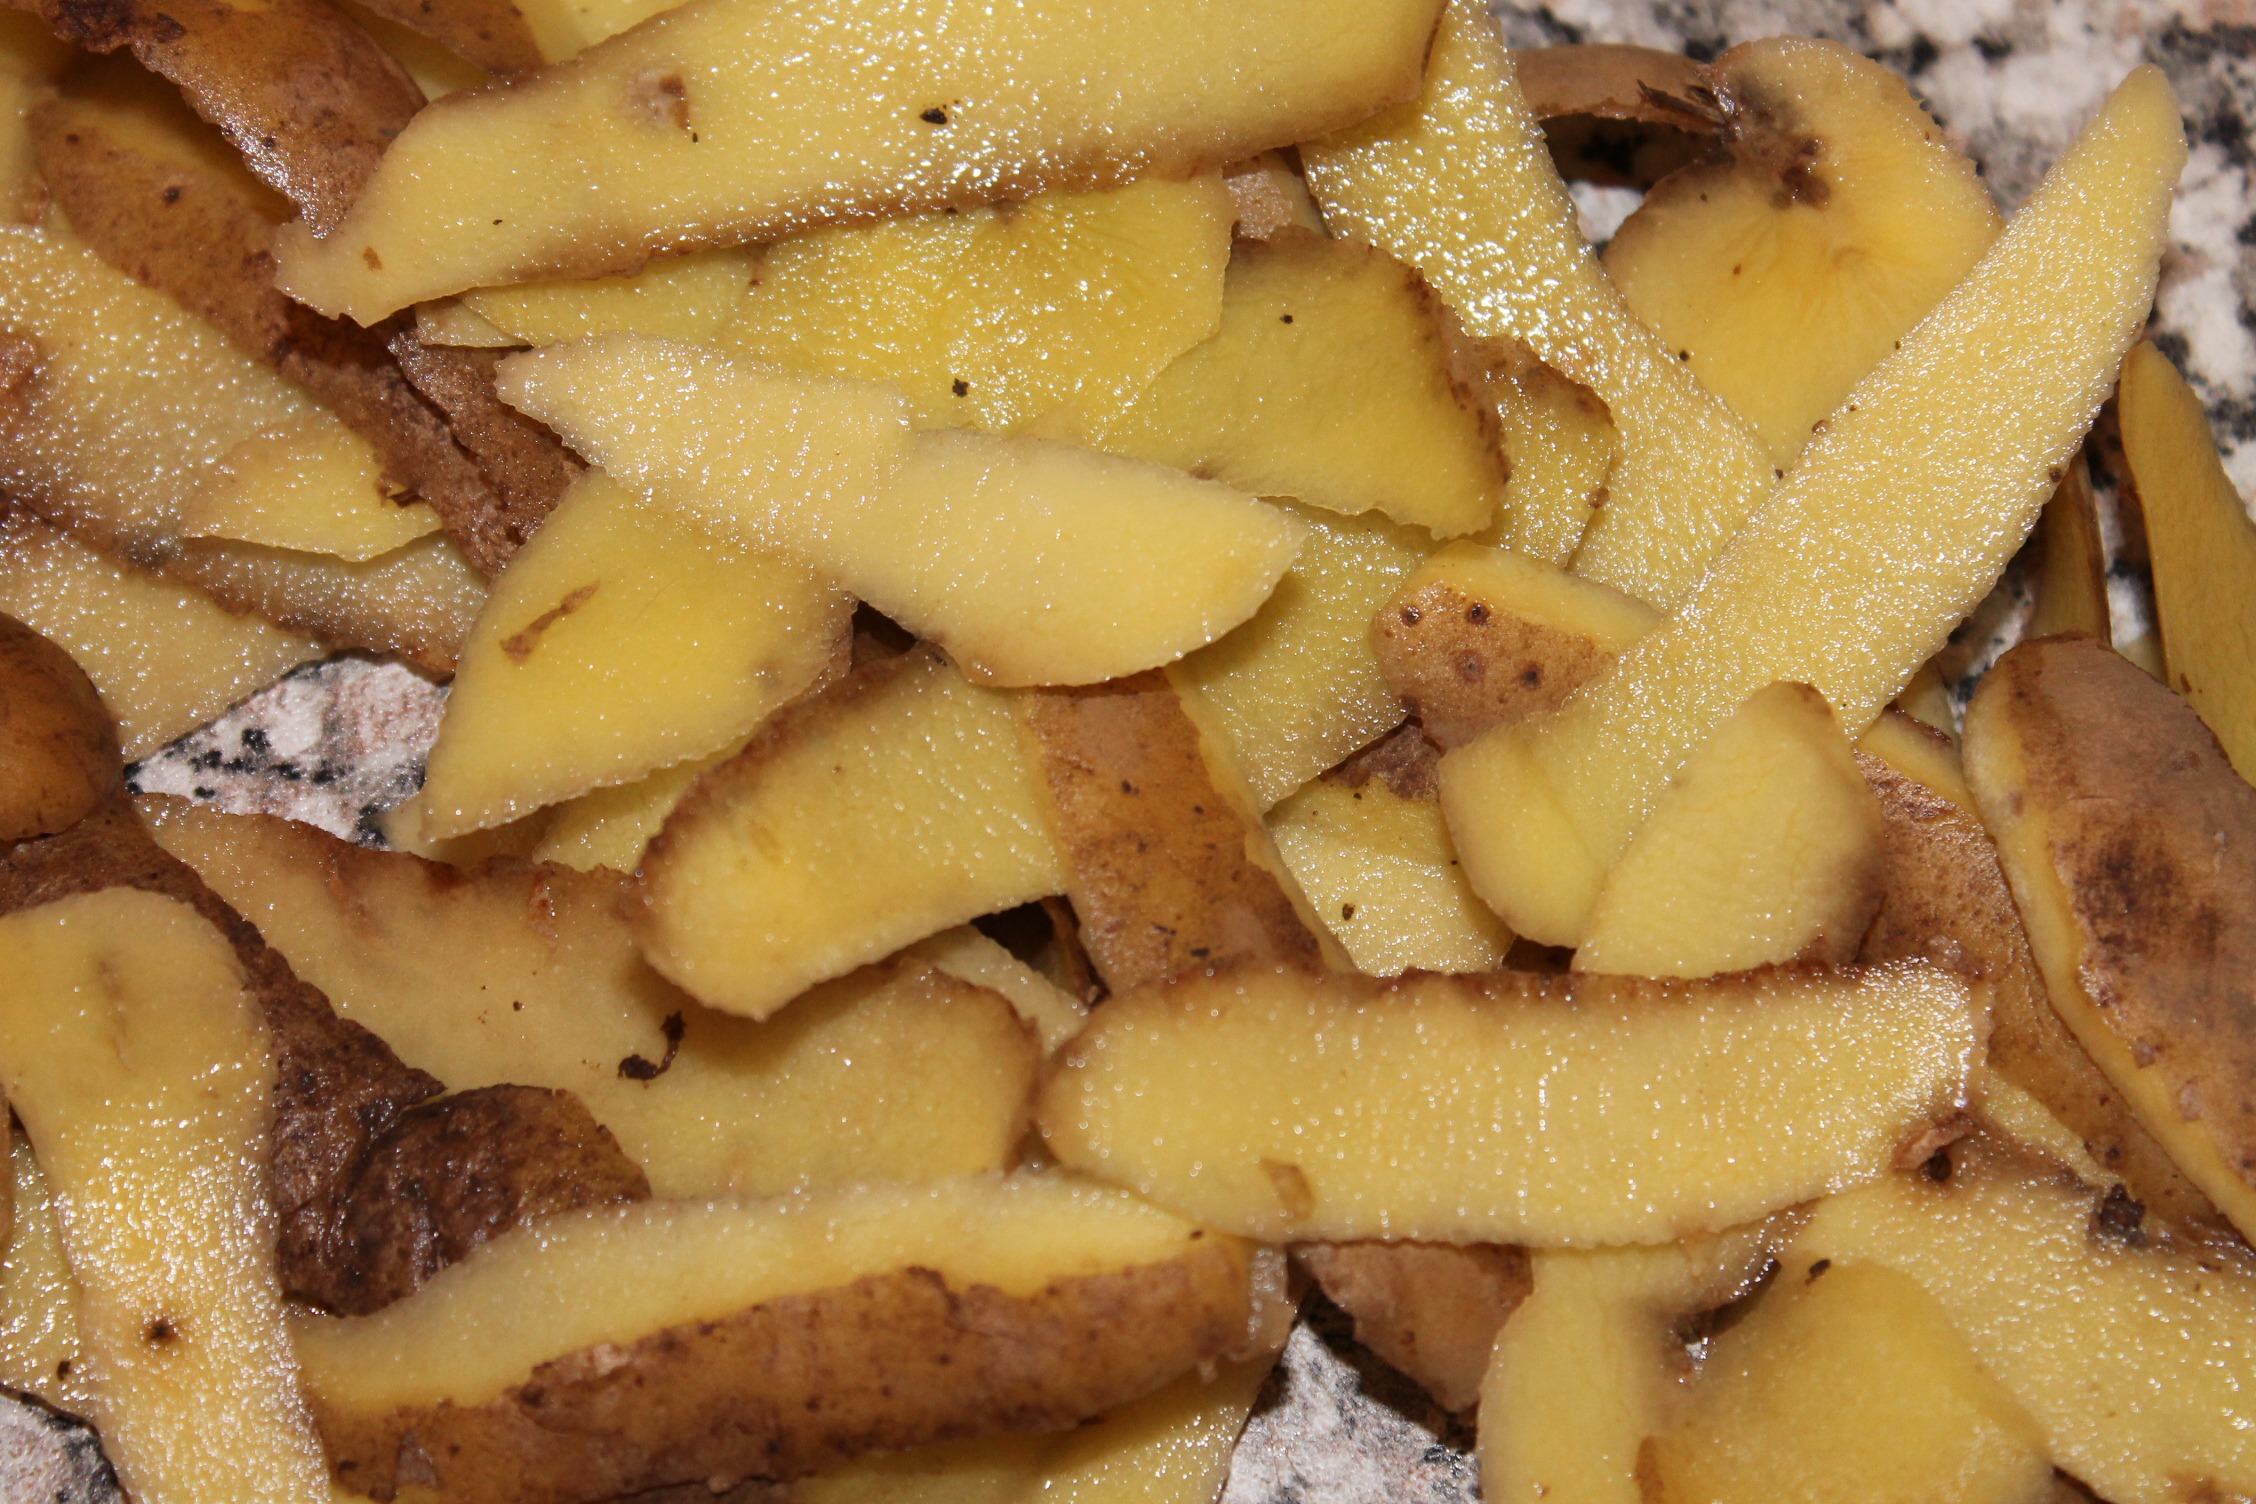
plant, fruit, dish, food, produce, dessert, shell, peel, flowering plant, potato dish, organic waste, land plant, kitchen work, peel potatoes, potato skins